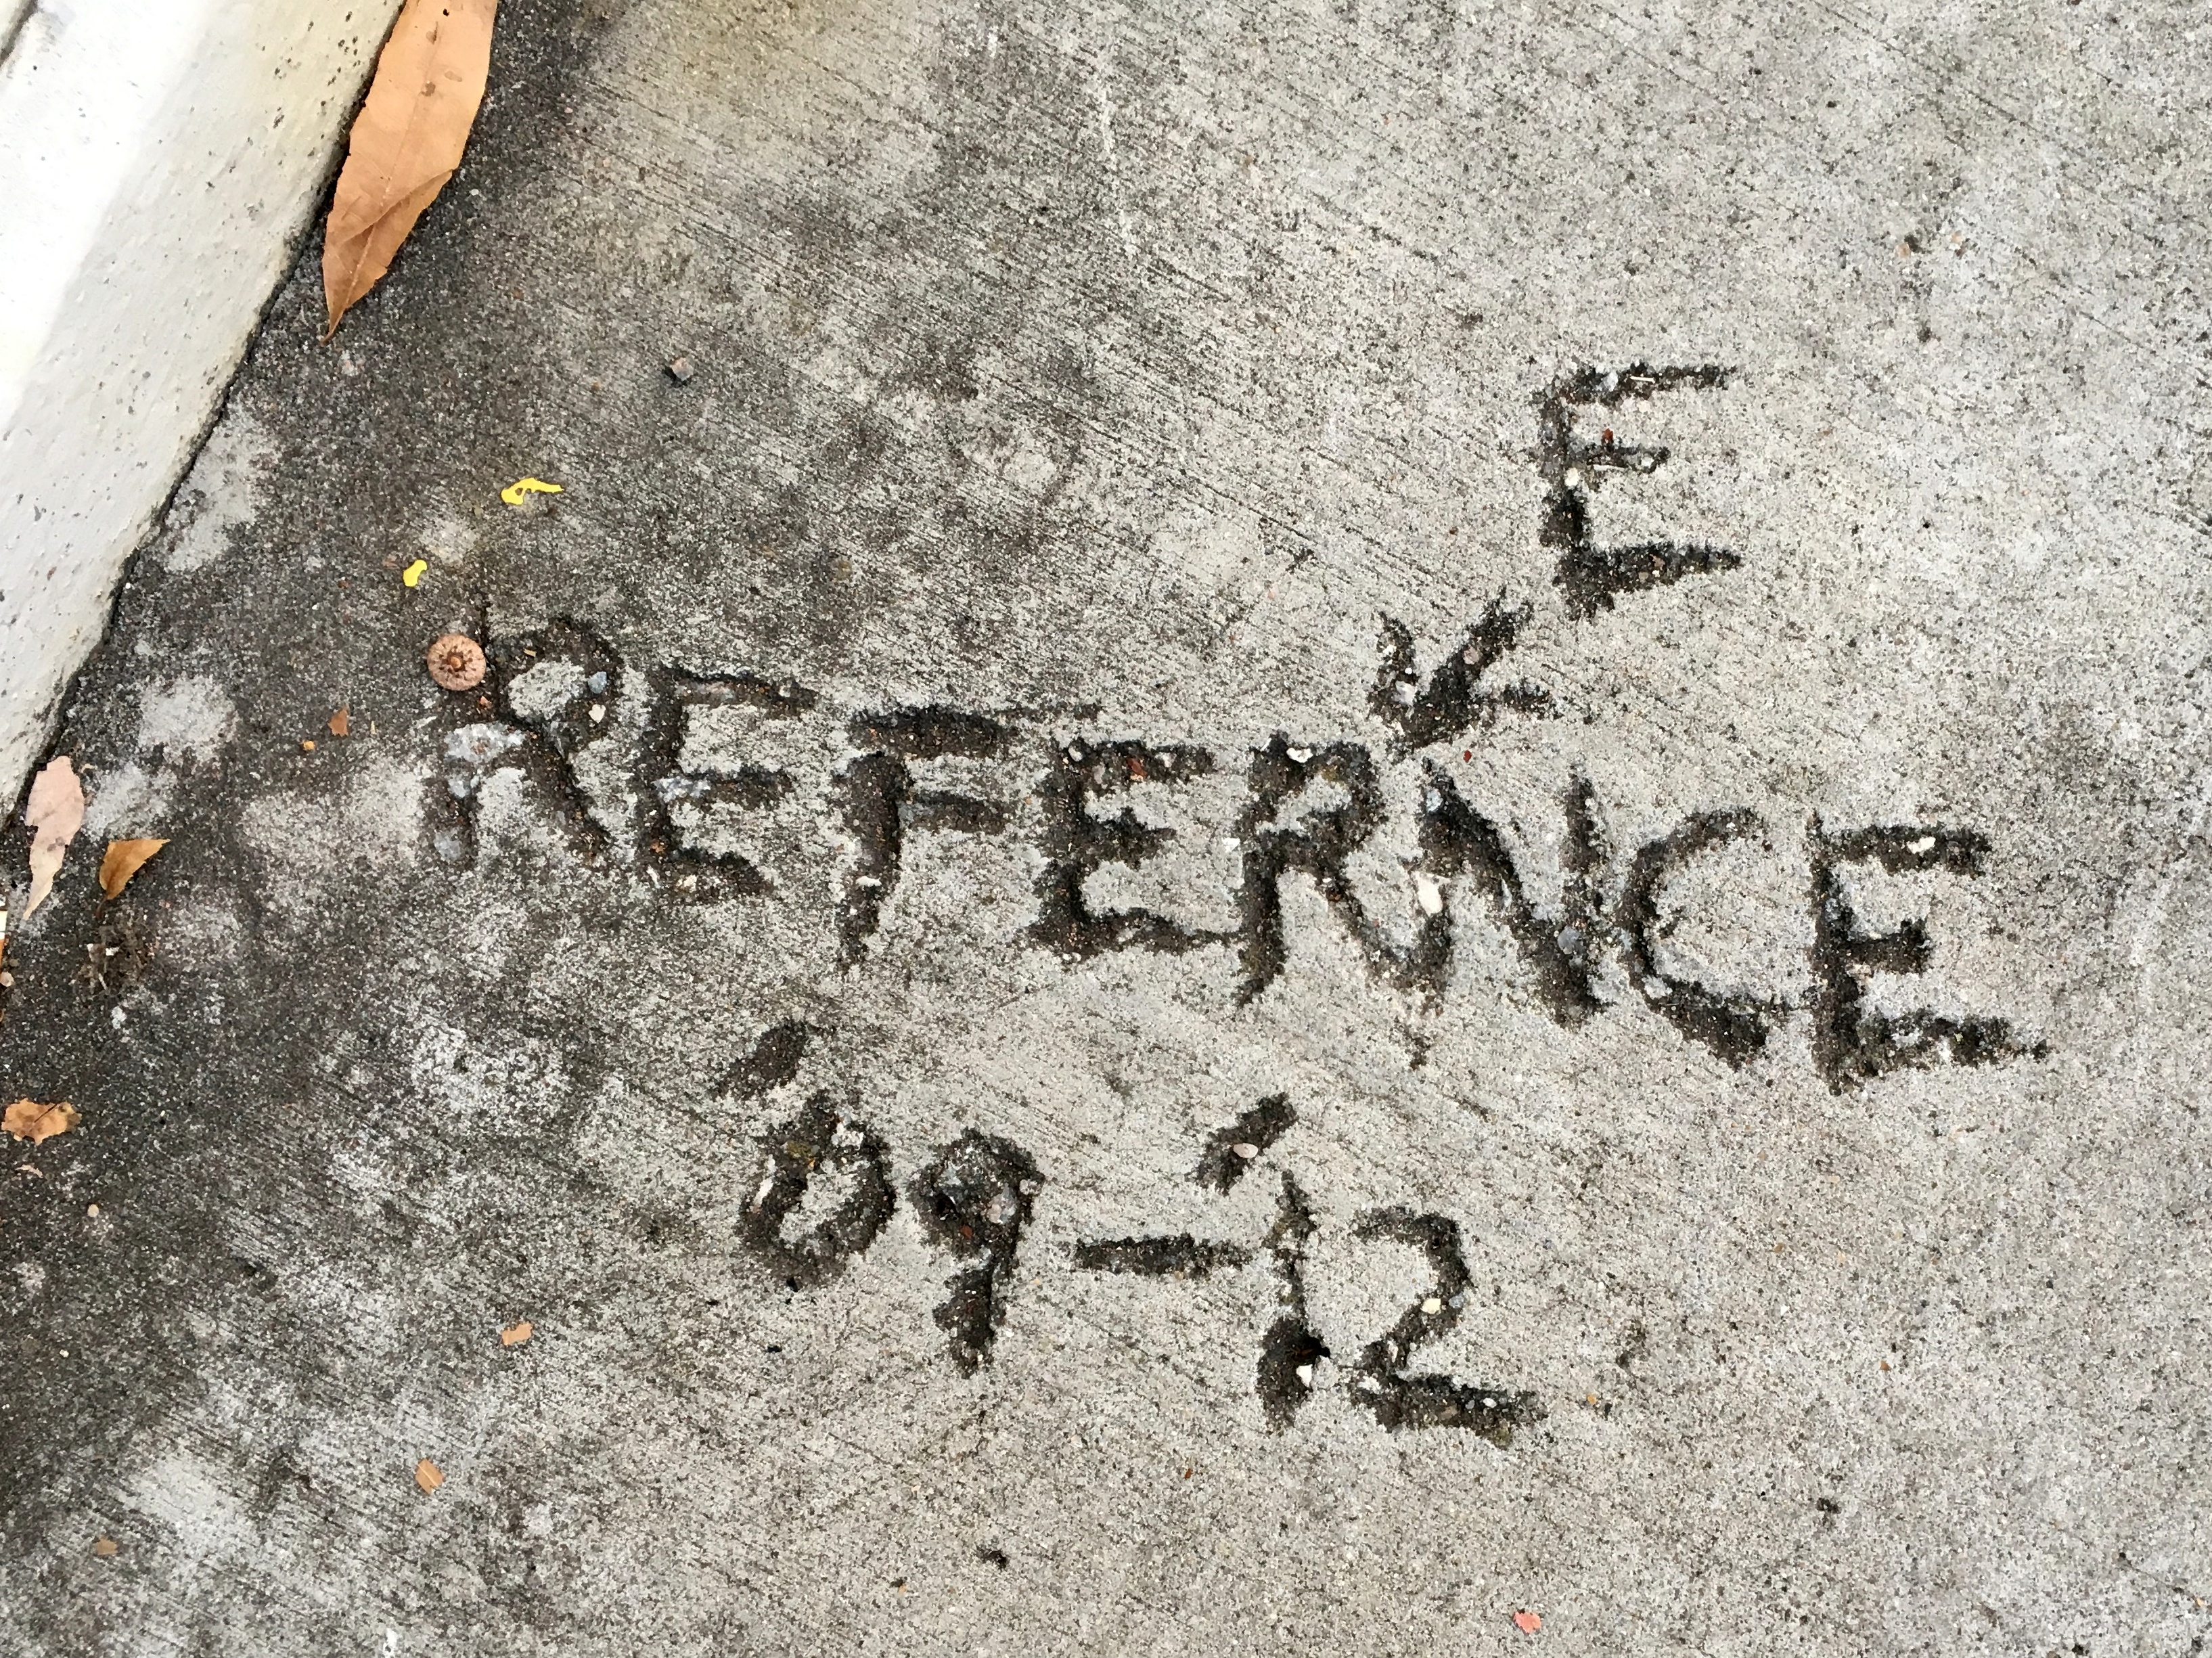
sidewalk, number, wall, asphalt, soil, art, typo, road surface